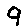
Label: 9